Tomb of Hayreddin Barbarossa

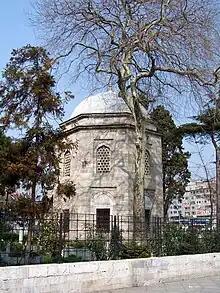

The Tomb of Hayreddin Barbarossa (Turkish: Barbaros Hayreddin Paşa Türbesi) is the final resting place of Ottoman admiral of the fleet Hayreddin Barbarossa whose naval victories secured Ottoman dominance over the Mediterranean during the mid 16th century.